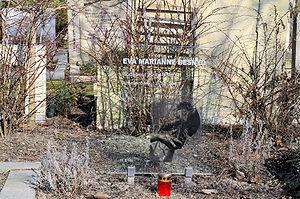
Éva Marianna Besnyő, née le 29 avril 1910 à Budapest et morte le 12 décembre 2003 à Laren, est une photographe néerlandaise d’origine hongroise.